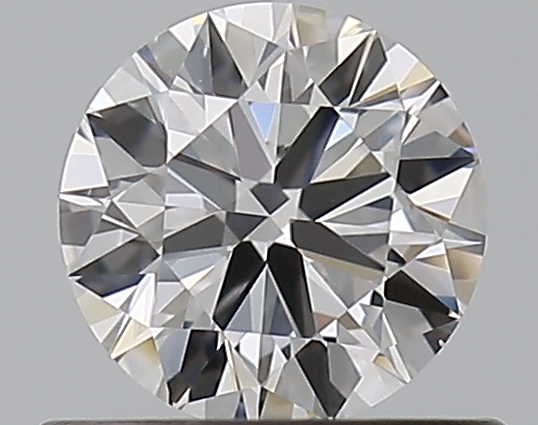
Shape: round
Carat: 0.5
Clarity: VS2
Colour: D
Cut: VG
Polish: EX
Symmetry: EX
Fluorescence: N
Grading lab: GIA
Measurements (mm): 5.06 x 5.09 x 3.08